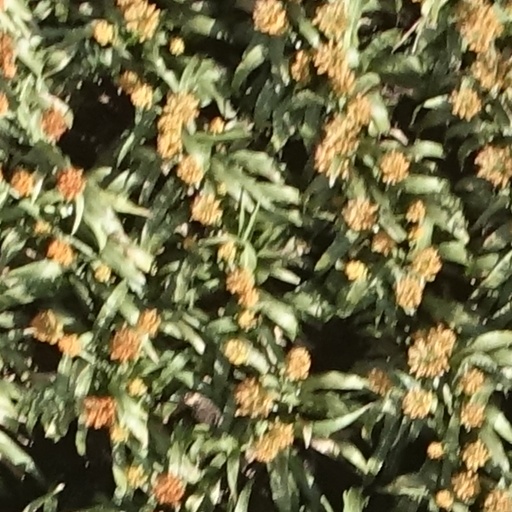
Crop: sorghum